History of North Carolina

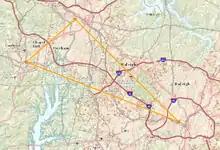
Map of Research Triangle, with points representing NC State University, Duke University, and University of North Carolina at Chapel Hill

The state's farmers were badly hurt in the early years of the Great Depression, but benefited greatly by the New Deal programs, especially the tobacco program which guaranteed a steady flow of relatively high income to farmers, and the cotton program, which raised the prices farmers received for their crops (The cotton program caused a rise in prices of cotton goods for consumers during the Depression). The textile industry in the Piedmont region continued to attract cotton mills relocating from the North, where unions had been effective in gaining better wages and working conditions.